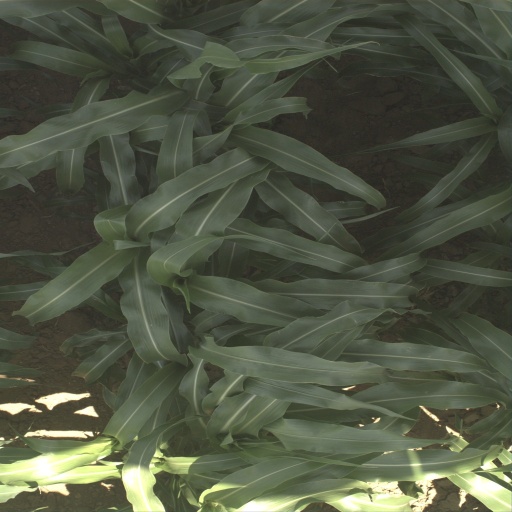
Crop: sorghum